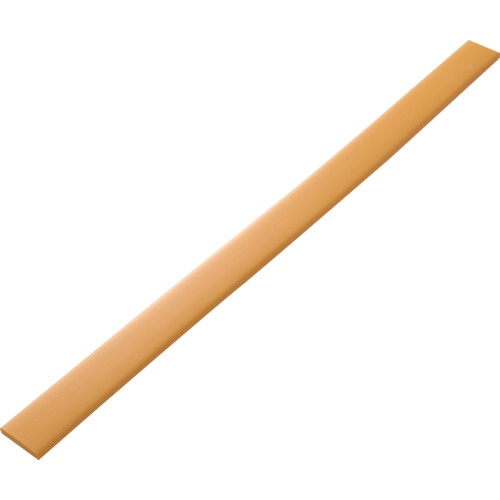
ＴＲＵＳＣＯ　安心クッション　平型　１本入り　イエロー　TAC-33　1 本
カタログ品番：TAC-33 特長：●ちぎれにくく、クッション性に優れた衝撃吸収材です。 用途：●工場内の柱やぶつかりやすい箇所に。 仕様：●色：イエロー●幅(mm)：55●長さ(m)：0.89●厚さ(mm)：8●取付方法：貼付タイプ(両面テープ付属)●タイプ：平型 材質／仕上：●ニトリルゴム（NBR）
Brand: トラスコ中山（株）
Category: Vehicles & Parts > Vehicle Parts & Accessories > Vehicle Safety & Security > Aircraft Protective Gear